Hot n Cold

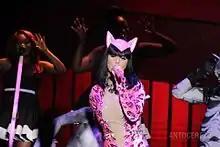
Perry performing "Hot n Cold" during Prismatic World Tour

Perry made the live television premiere performance of "Hot n Cold" on NBC's "Today" on August 29, 2008. Perry performed the song live at the 2008 MTV Europe Music Awards in Liverpool, which she also hosted, on November 6 to close the show. The song was also performed as the opener at the 2008 YouTube Live event on November 22, 2008. She performed the song with Taylor Swift at the Staples Center show during the Fearless Tour on April 15, 2010. Perry also included the song in the setlists for the Hello Katy Tour, the California Dreams Tour, and The Prismatic World Tour . During the California Dreams Tour, Perry performed a "magic trick" that involved her changing into 7 different outfits during the number. Perry performed the song on her The Prismatic World Tour in a slow jazz version with her dressing in a pink-catsuit with her dancers dressed in a similar way. It was also part of the setlist of Perry's in a medley with "Last Friday Night (T.G.I.F)", a song from her album "Teenage Dream". This song will once again be on her setlist for The Lifetimes Tour (2025).